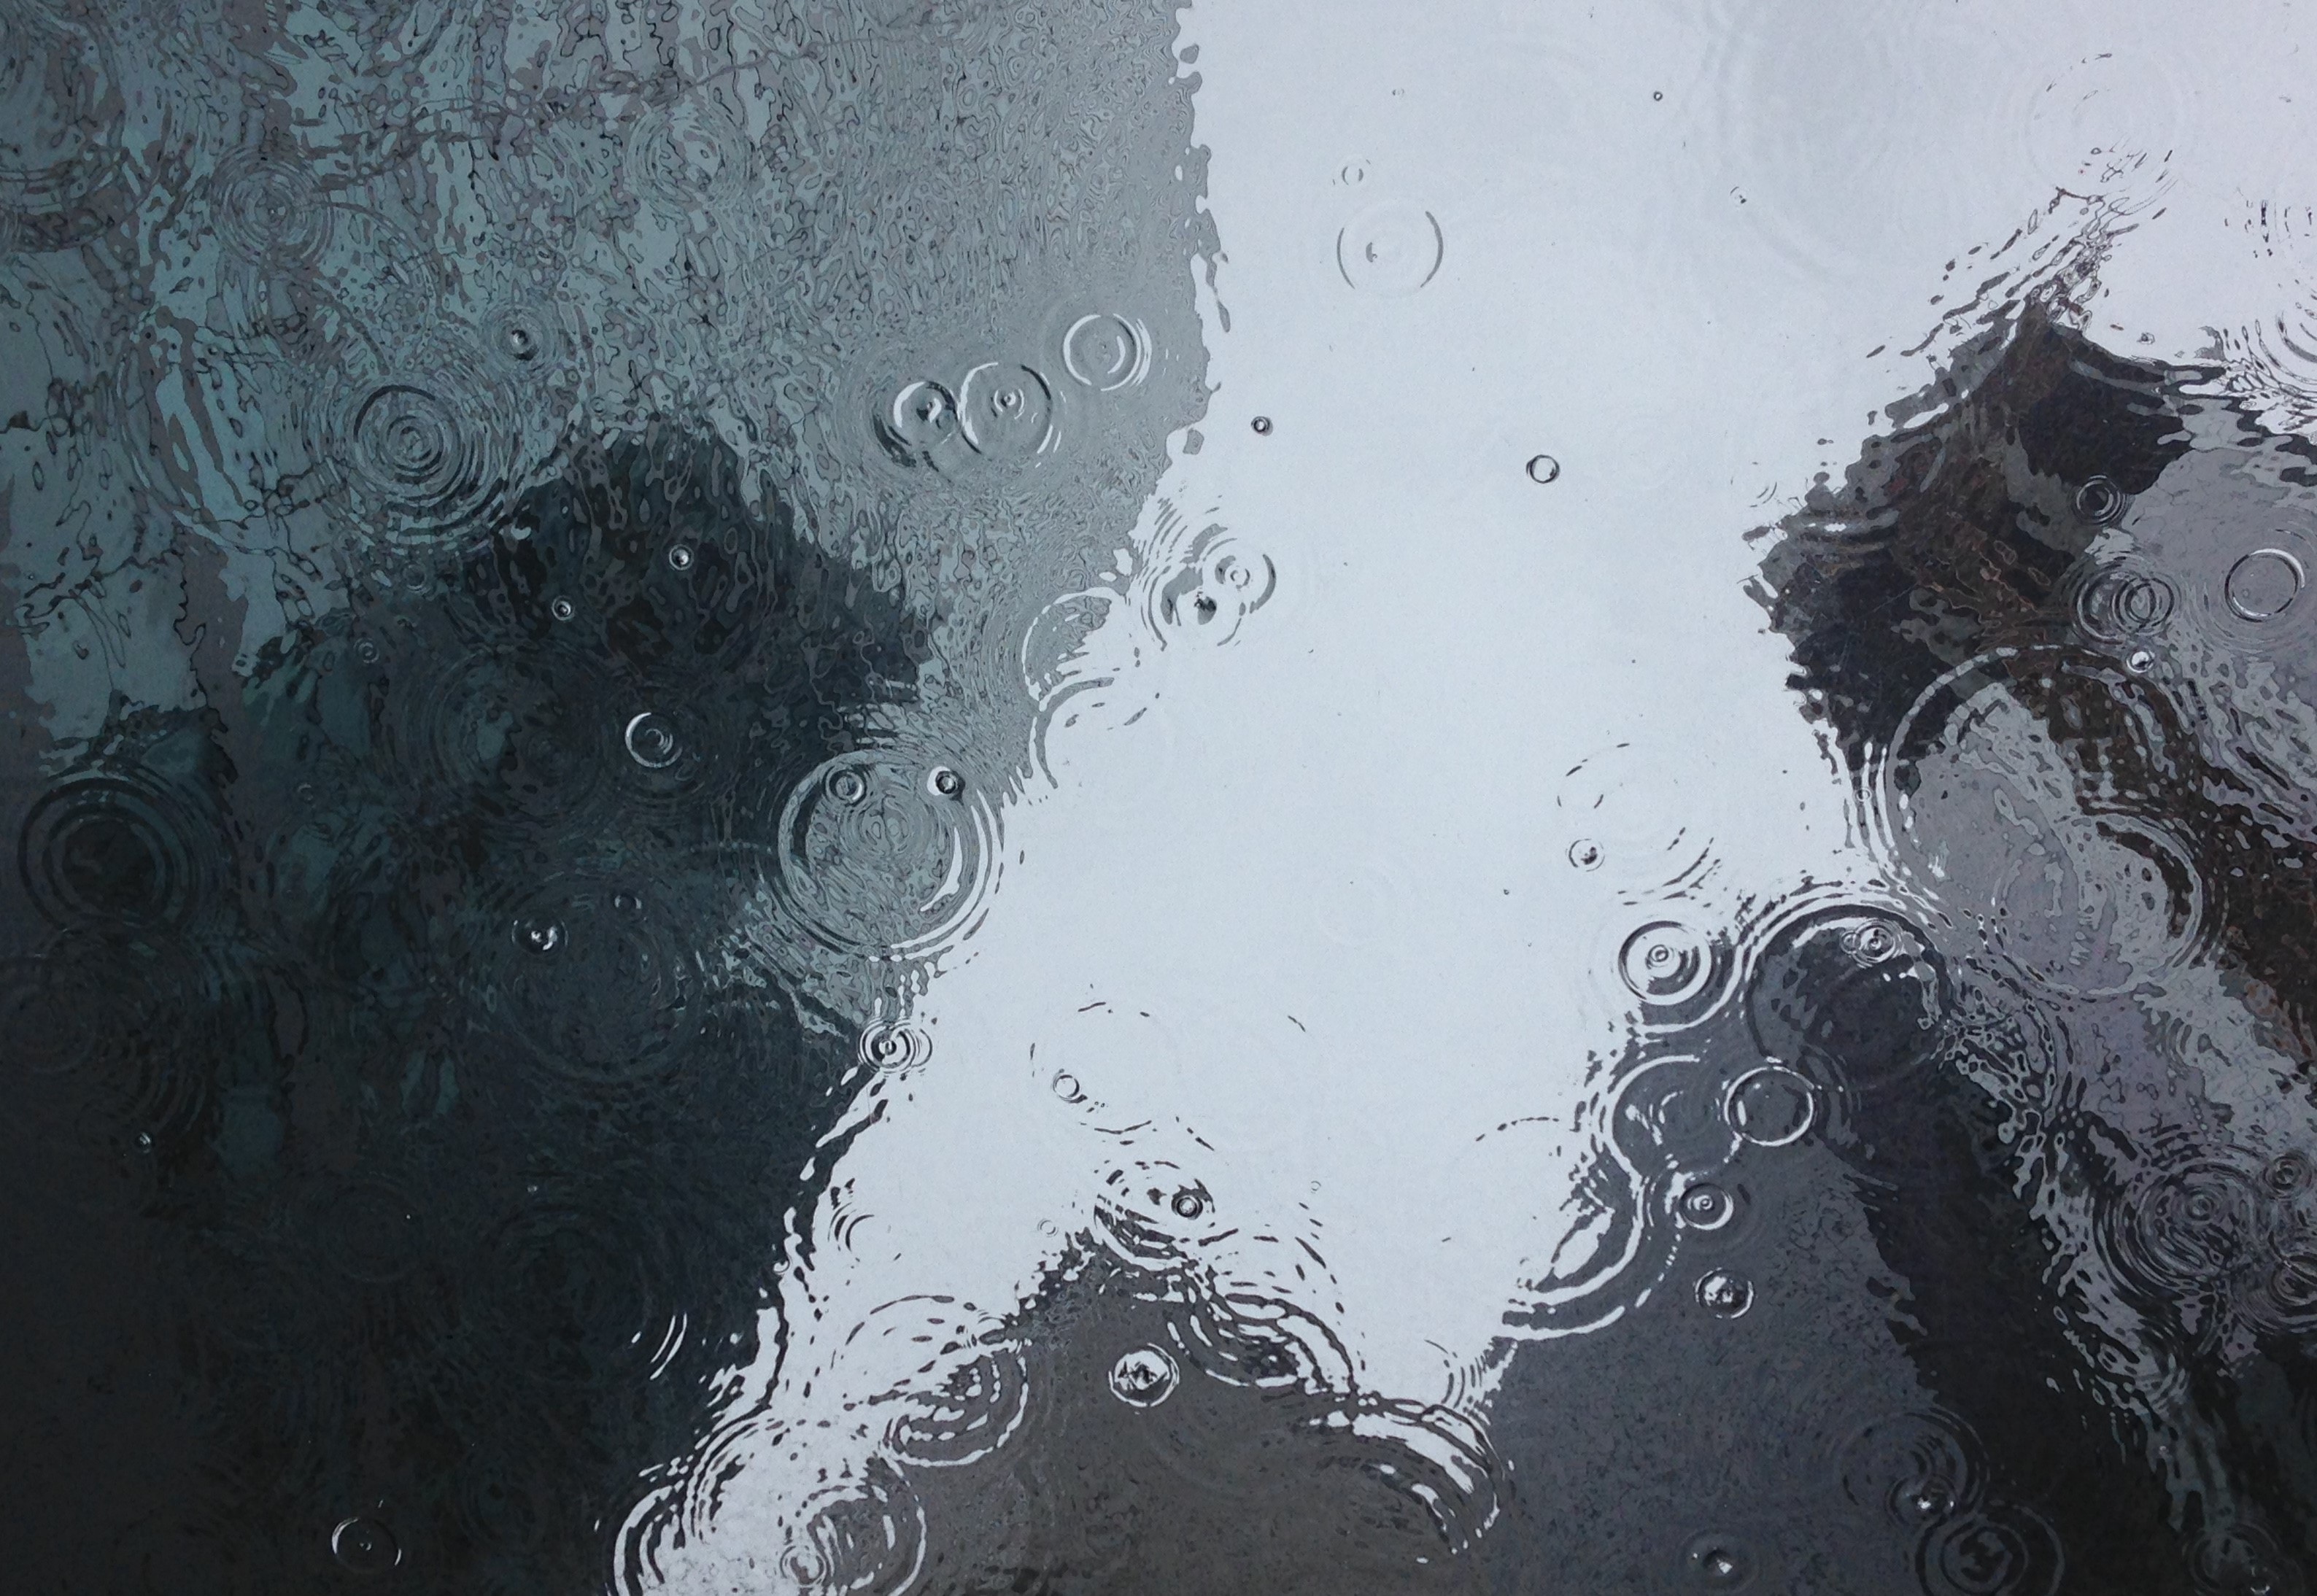
water, snow, droplet, liquid, black and white, texture, rain, wet, ripple, clear, reflection, weather, darkness, black, monochrome, drawing, drops, drop of water, freezing, monochrome photography, atmospheric phenomenon